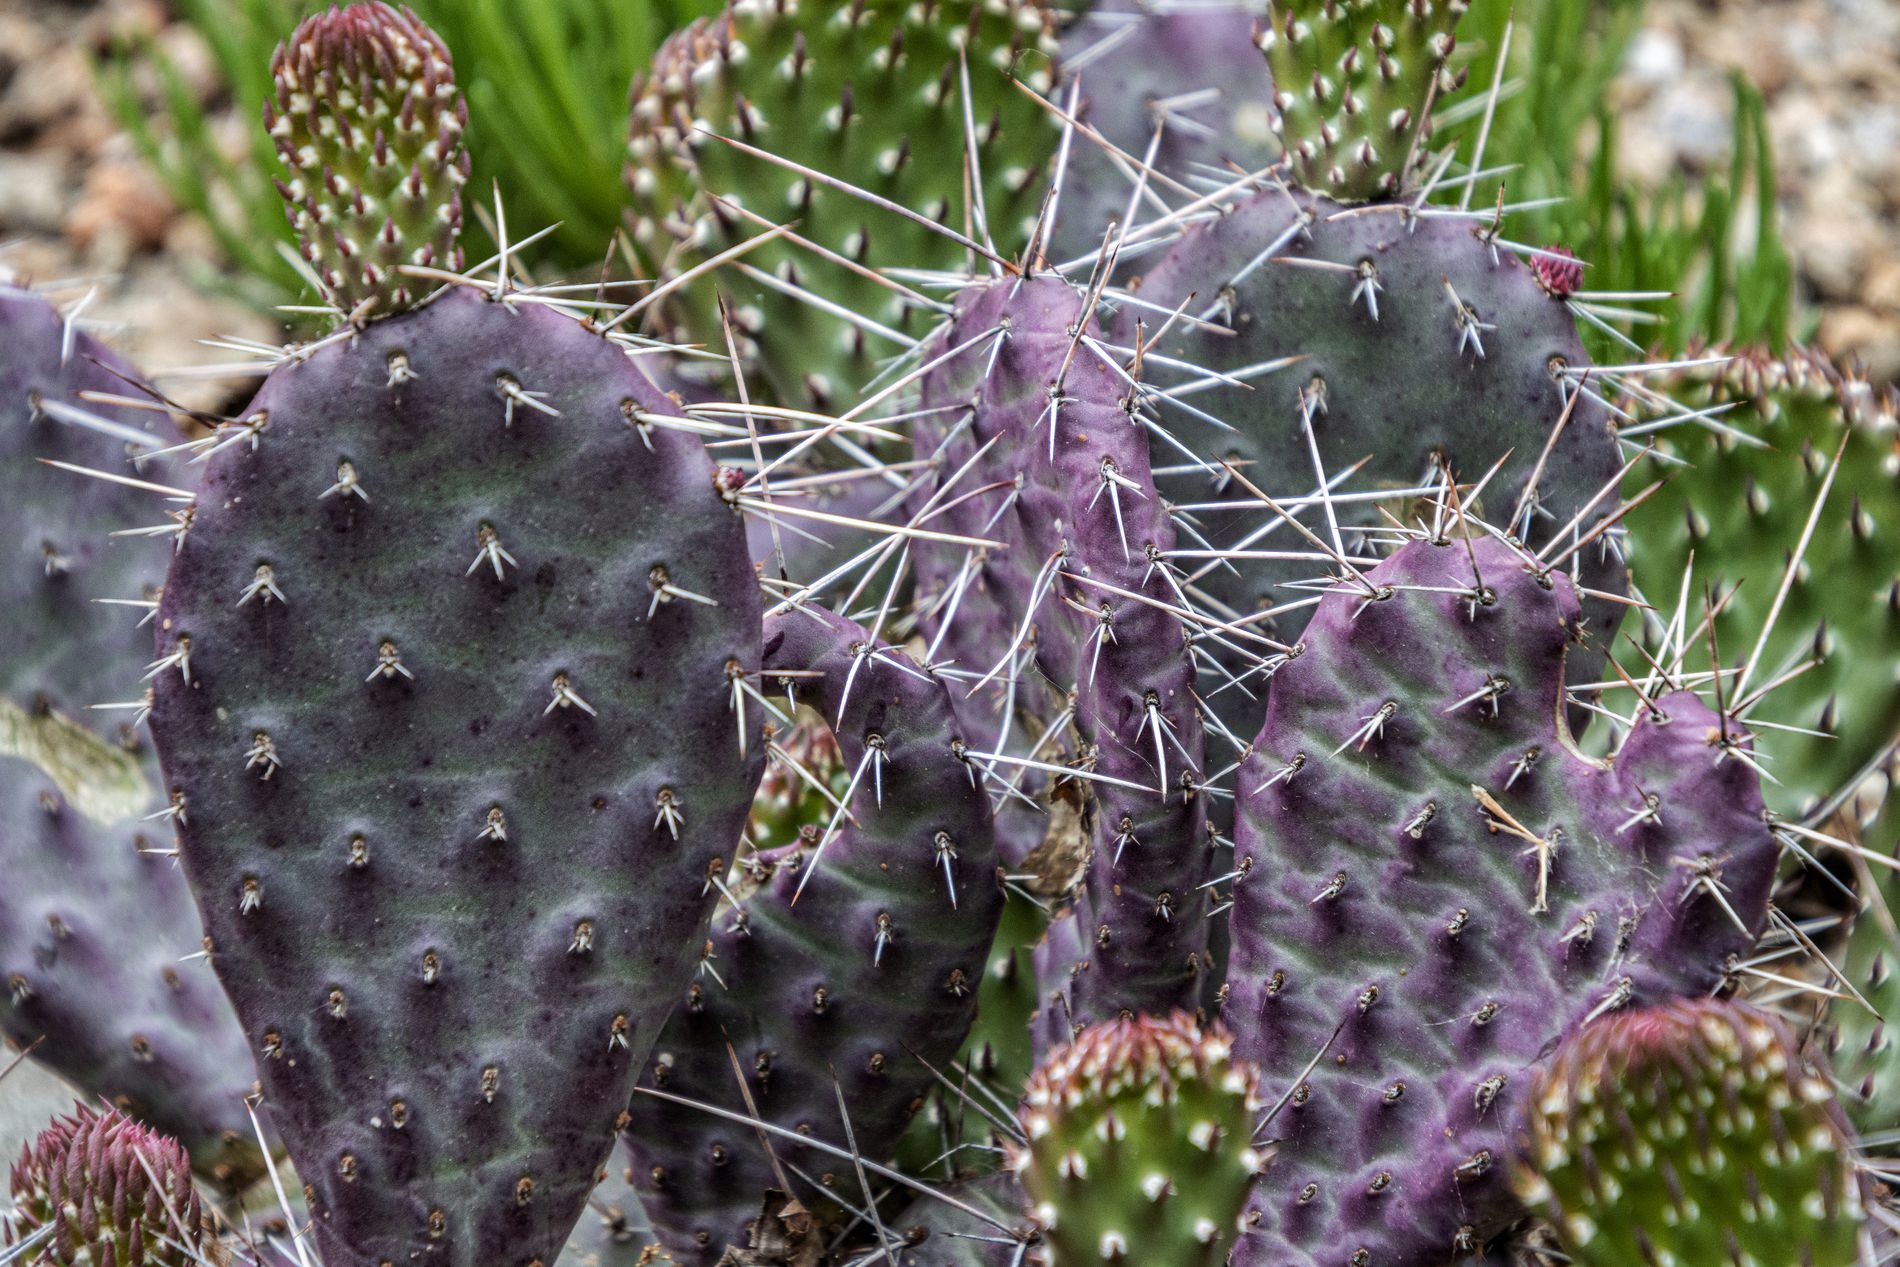
Purple cactus
The photo shows a close-up view of several prickly pear cacti. The cacti are a purplish-gray color, and have many long, white spines. There are some small, budding flowers visible among the pads. The background is slightly blurred, but shows more cactus and some green vegetation.
The shot is a detailed close-up, focusing on the texture and color of the prickly pear cacti. The setting appears to be outdoors, possibly a garden or desert environment. The atmosphere is peaceful and natural. The colors are mostly muted purples, grays, and greens, creating a somewhat cool and subdued feeling. Overall, the image evokes a sense of calmness and the quiet beauty of nature.
Labels: Plant, Cactus, Person, Head, blurred background, cacti
Camera: Canon Canon EOS 90D
Lens: TAMRON 18-400mm F/3.5-6.3 Di II VC HLD B028, Canon EF 300mm f/2.8L IS II USM
Aperture: F8
Exposure: 1/100 sec
ISO: 320
Focal length: 177.0 mm